Sieber (Herzberg am Harz)

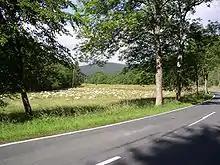
Flock of sheep in the Sieber valley

Today the idyllic valley is a particular magnet for walkers, hikers, Nordic walkers and cyclists. Walkers especially can enjoy the Panorama Way along the southern side of the valley on a sunny day (the first two photographs are taken from this path). An easier path runs west of the valley into neighbouring "Paradies". Longer and more difficult hiking trails lead to Hanskühnenburg, the Großer Knollen and Sankt Andreasberg. There is a large adventure playground for children. Sieber also has a heated swimming pool and an pleasant spa park. In summer, in the surrounding meadows one can often see a few herds of sheep.